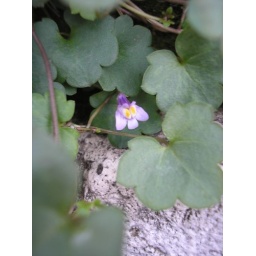
little flower in a column